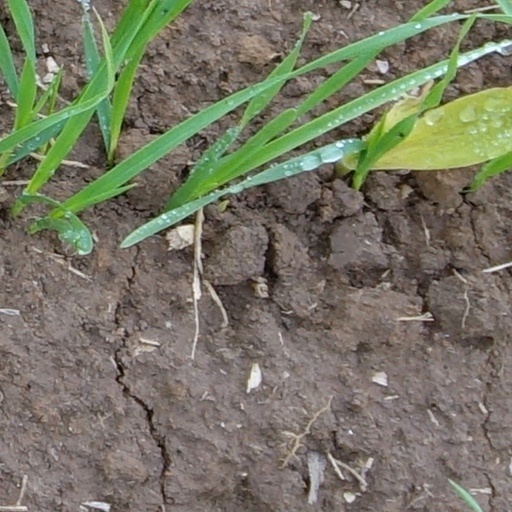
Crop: wheat